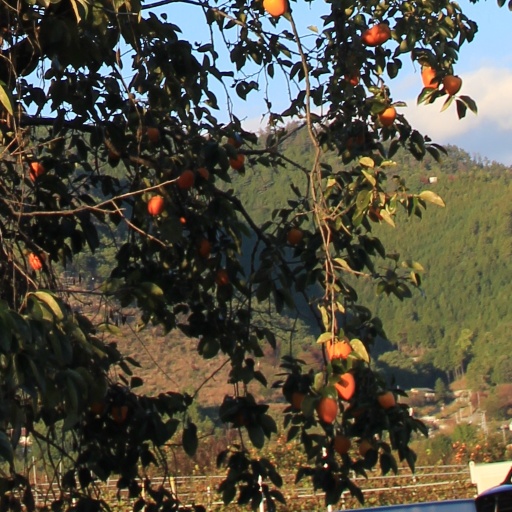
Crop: grape